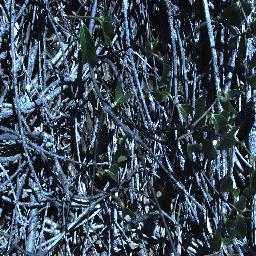
Label: rubber_vine